Emotivism

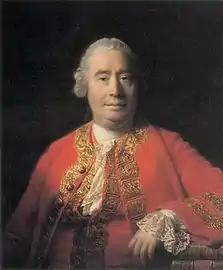
David Hume's statements on ethics foreshadowed those of 20th century emotivists.

Emotivism reached prominence in the early 20th century, but it was born centuries earlier. In 1710, George Berkeley wrote that language in general often serves to inspire feelings as well as communicate ideas. Decades later, David Hume espoused ideas similar to Stevenson's later ones. In his 1751 book "An Enquiry Concerning the Principles of Morals", Hume considered morality not to be related to fact but "determined by sentiment":